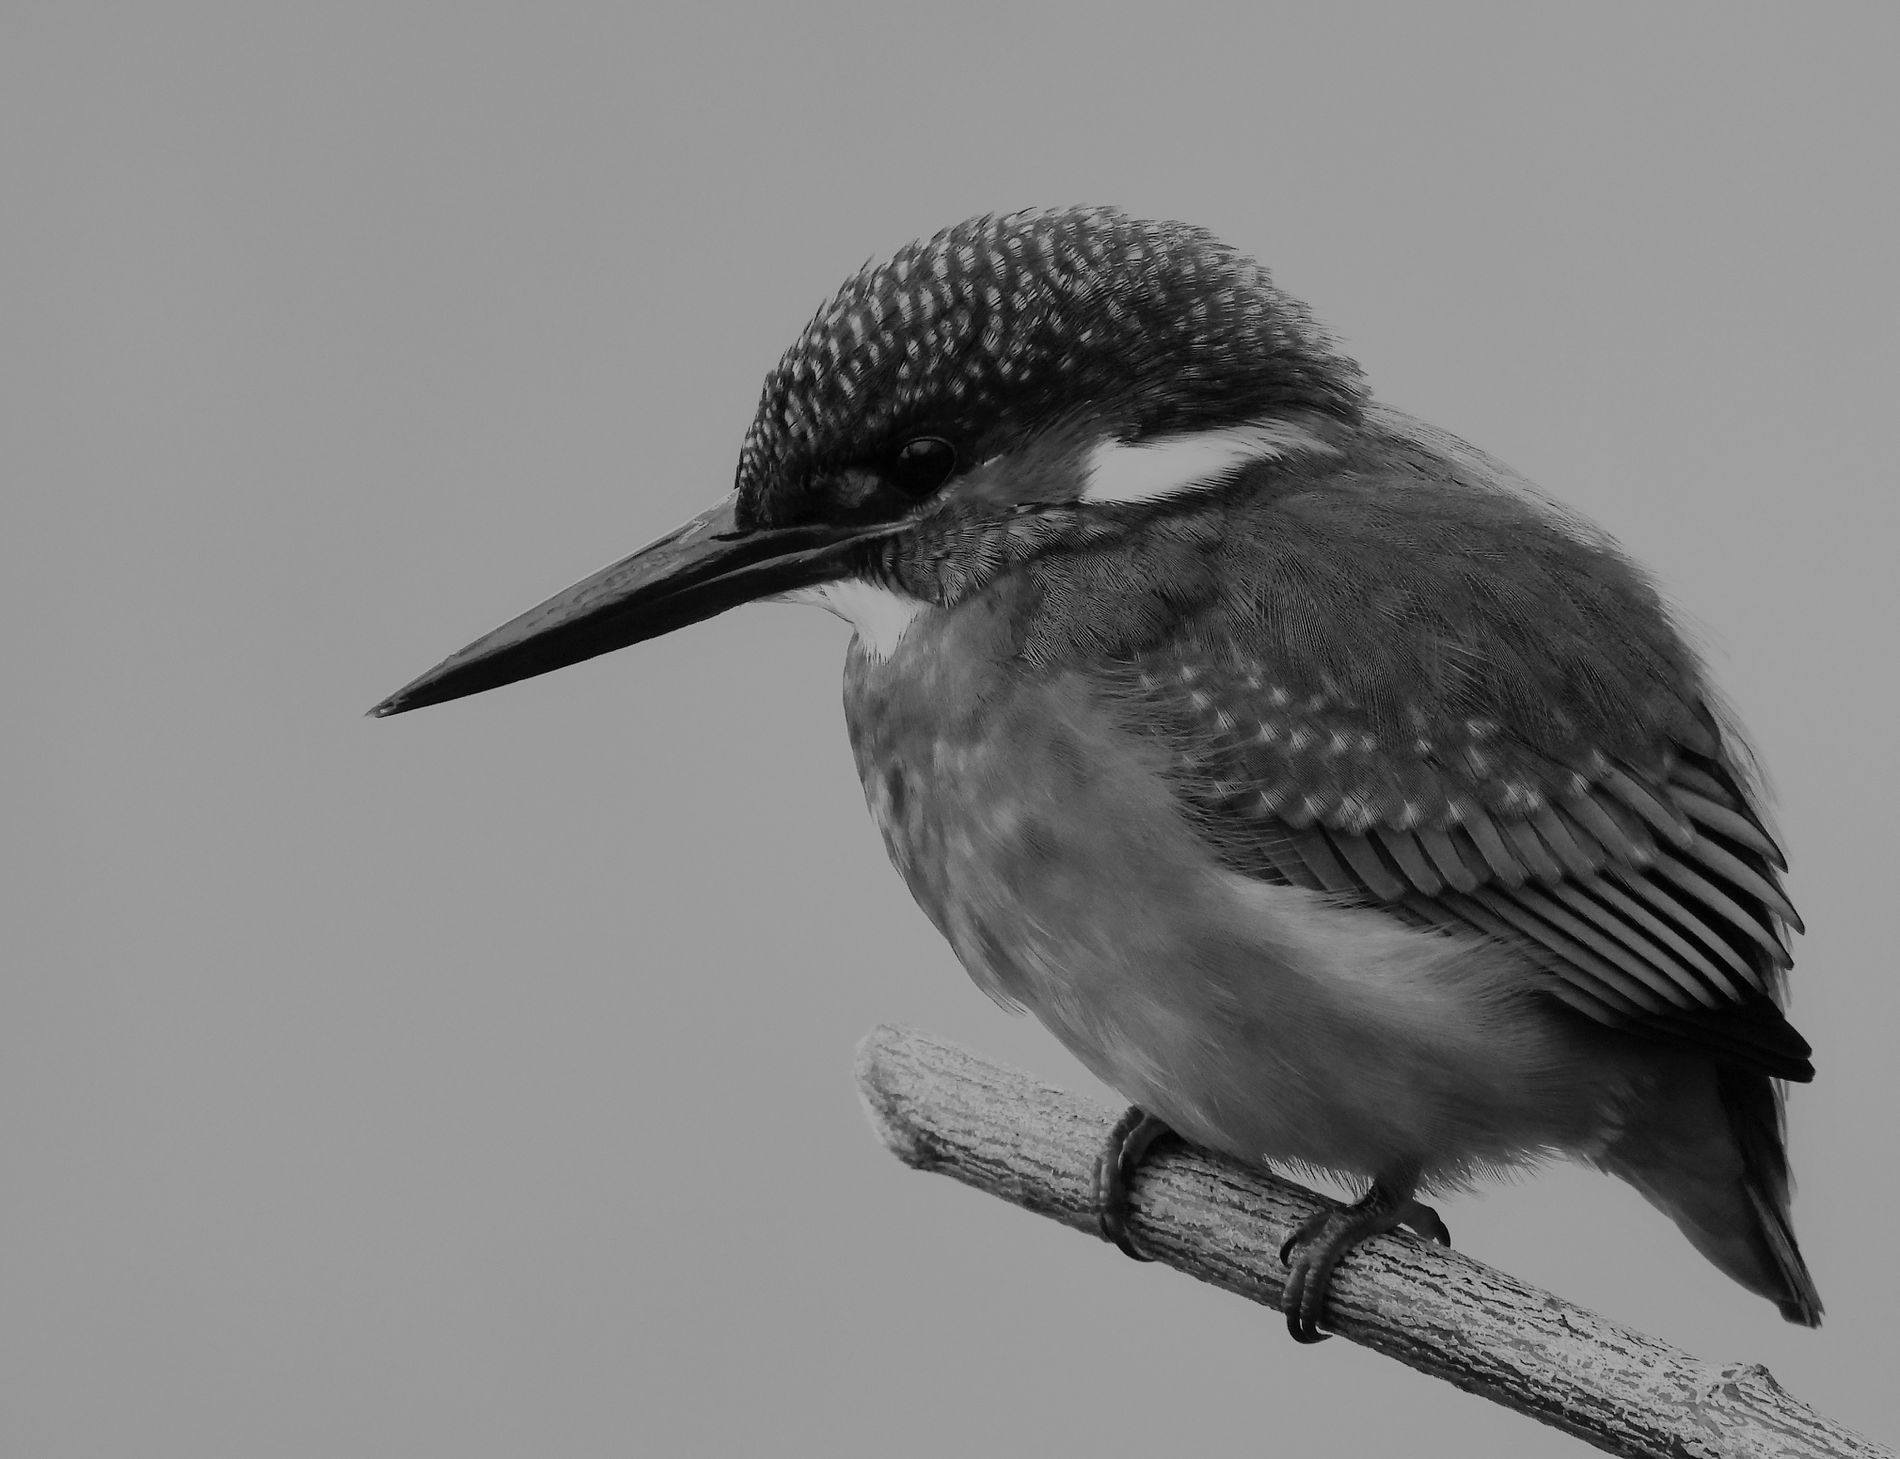
Small Bird
The image shows a small bird with a long unique looking beak standing alone on a small wooden tree branch. against grey background
The image shows a close up shot to a small bird with a long unique looking beak standing on a wooden branch. The image is in black and white with the bird standing alone gives it a feel of calmness and solitude.
Labels: Animal, Beak, Bird, Jay, Bee Eater, Finch, branch, background
Camera: NIKON CORPORATION COOLPIX P1000
Aperture: F5.6
Exposure: 1/125 sec
ISO: 400
Focal length: 167.0 mm